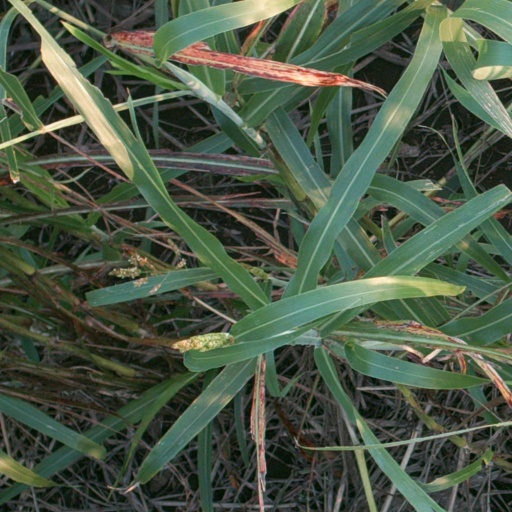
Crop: sorghum